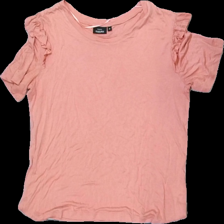
View: front
Type: T-shirt
Category: Ladies
Brand: Kappahl
Colors: Pink
Material: 100% viscose
Cut: Regular
Size: M
Season: All
Stains: Minor
Holes: Major
Damage: fläckar
Damage location: top center
Damage 3: hål armhåla
Damage 3 location: top left
Price range: <50
Recommended usage: Export
Description: rosa t-shirt med volang på axlarna, hål armhåla, fläckar fram